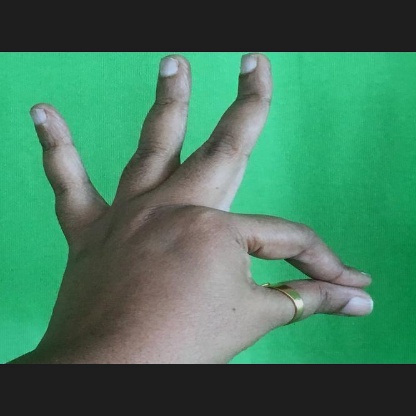
Mudra: Hamsasyam